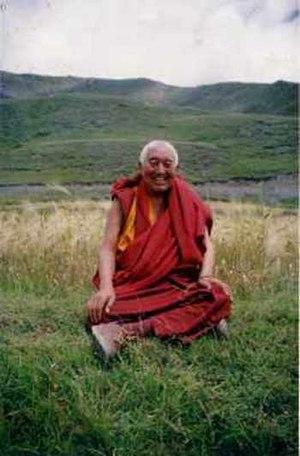
Le terme bön, désigne trois traditions religieuses tibétaines distinctes, selon le tibétologue norvégien Per Kværne :
Lopön Tenzin Namdak est un chef religieux Bön né en 1926.